Alexander Gordon, 1st Earl of Huntly

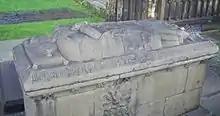
Tomb of Alexander Gordon, in Elgin Cathedral

He was embroiled in struggles against the Douglases, against the Lords of the Isles, and against the Lindsay earls of Crawford while being closely aligned with William Crichton, the Chancellor. On 28 April 1451 he received a charter from the king of the lordship of Badenoch and the castle of Ruthven. Gordon fought on the King's side against the Douglases during The Douglas Rebellion and soundly defeated the Crawfords at the Battle of Brechin 18 May 1452.